118th Brigade (United Kingdom)

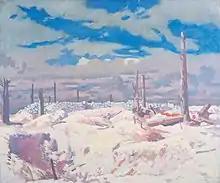
"Schwaben Redoubt" by William Orpen.

On 6 August 1914, less than 48 hours after Britain's declaration of war, Parliament sanctioned an increase of 500,000 men for the Regular British Army. The newly-appointed Secretary of State for War, Earl Kitchener of Khartoum, issued his famous call to arms: 'Your King and Country Need You', urging the first 100,000 volunteers to come forward. This group of six divisions with supporting arms became known as Kitchener's First New Army, or 'K1'. The K2, K3 and K4 battalions, brigades and divisions followed soon afterwards. But the flood of volunteers overwhelmed the ability of the Army to absorb them, and the K5 units were largely raised by local initiative rather than at regimental depots, often from men from particular localities or backgrounds who wished to serve together: these were known as 'Pals battalions'. The 'Pals' phenomenon quickly spread across the country, as local recruiting committees offered complete units to the War Office (WO). On 10 December 1914 the WO authorised the formation of another six divisions and their brigades to command these K5 units, including 118th Brigade in 39th Division. The original 118th Bde comprised four 'Public Schools Battalions':